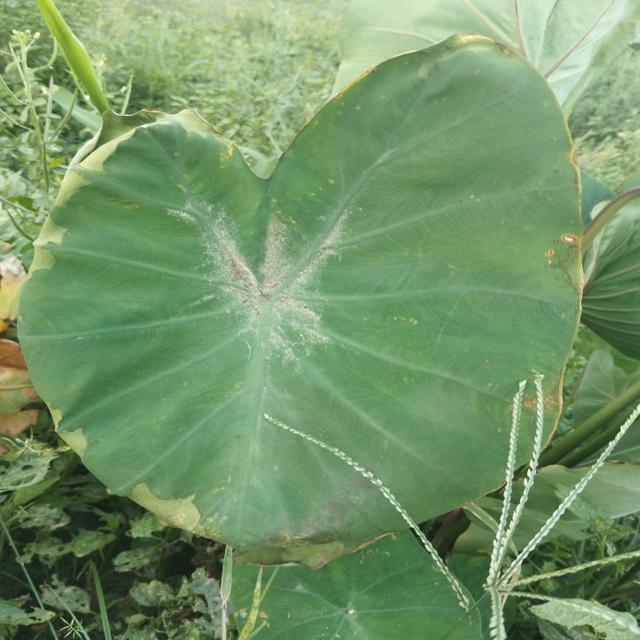
Label: Mid_Blight